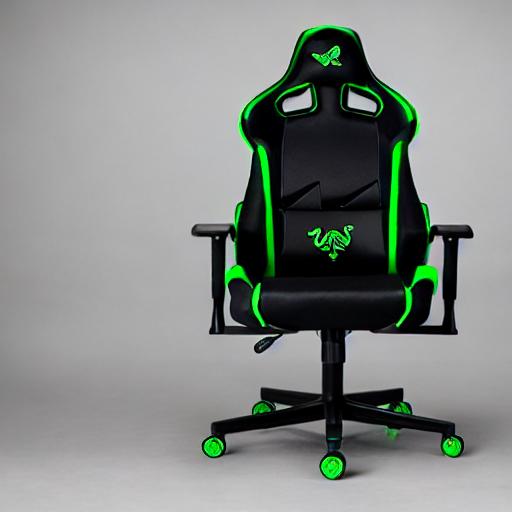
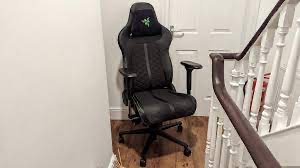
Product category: items_chair
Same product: no